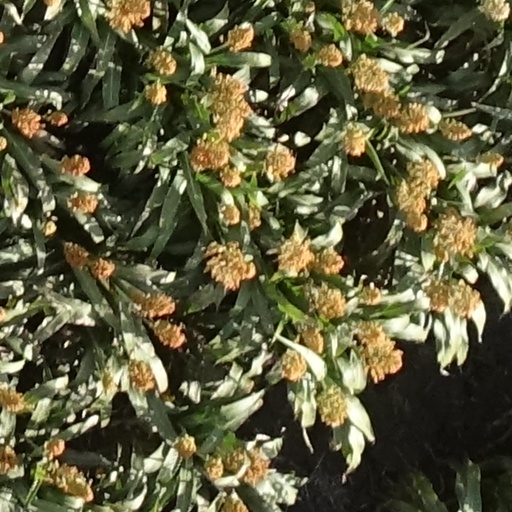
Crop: sorghum